Valediction (novel)

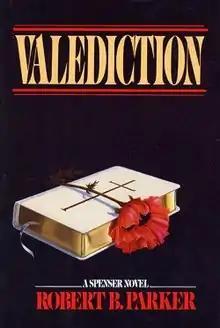
First edition (publ. Delacorte Press)

Valediction is the 11th book in Robert B. Parker's "Spenser" series and first published in 1984.